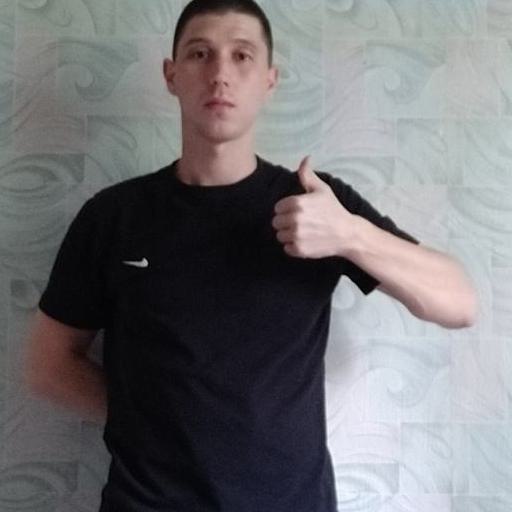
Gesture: like